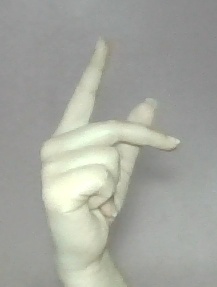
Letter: dha